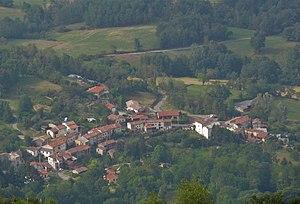
Vue du hameau de Lacassagne depuis le sentier de randonnée qui mène au Pape.
Ganac est une commune française située dans le département de l'Ariège, en région Occitanie.